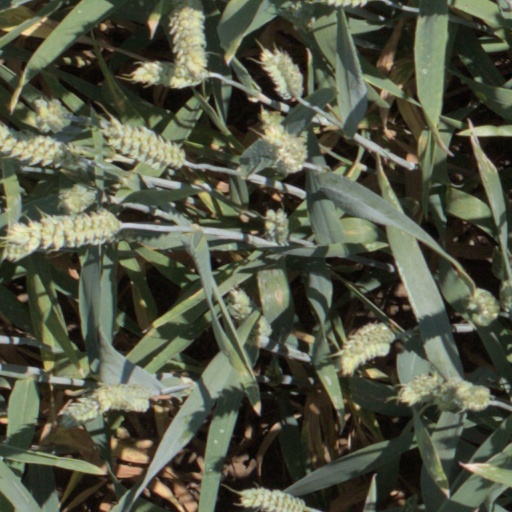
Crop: wheat